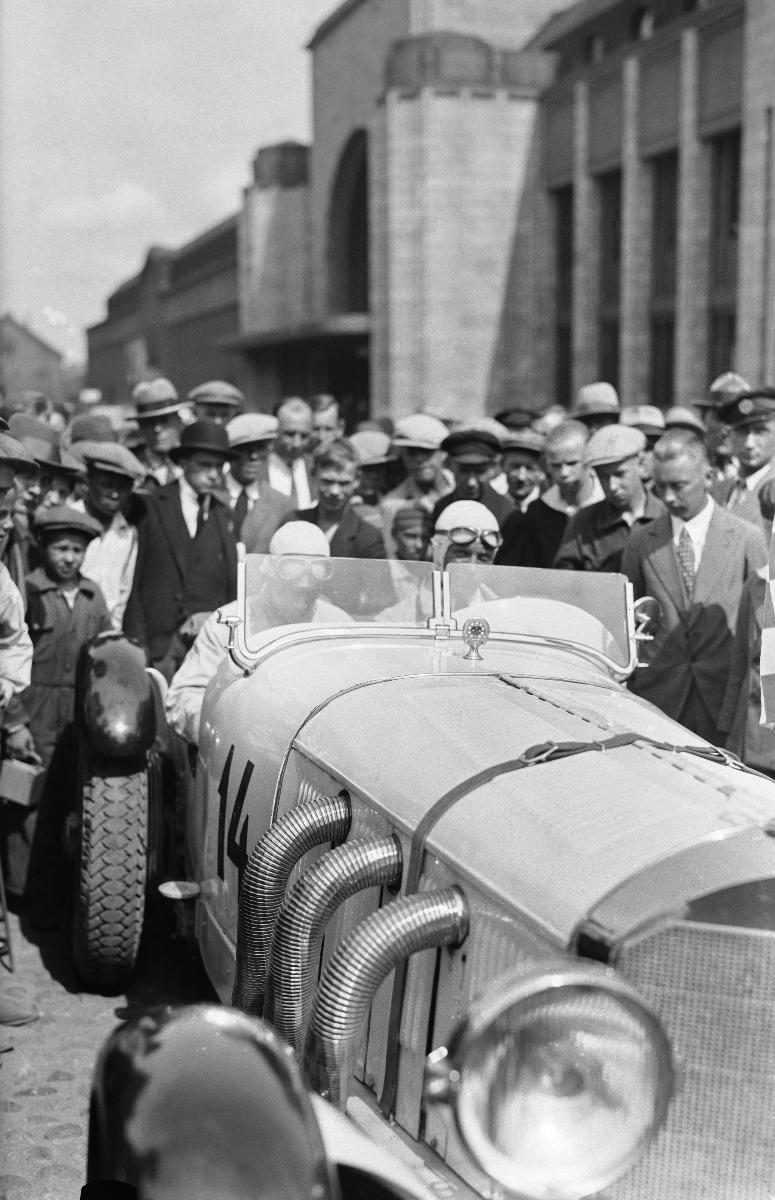
Suomen Automobiilikerhon autokilpailu Helsinki-Hanko
F.A.K:s biltävling Helsingfors-Hangö; Car race Helsinki-Hanko
sisällön kuvaus: Suomen Automobiilikerhon autokilpailu Helsinki-Hanko. Lähtö Helsingin rautatieaseman luona 17.7.1932. content description: Finnish Automobile Club's car race Helsinki-Hanko. Start at Helsinki Railway Station  in Helsinki 17.7.1932. innehållsbeskrivning: Finlands Automobil Klubbens biltävling Helsingfors-Hangö. Start från Helsingfors järnvägsstation 17.7.1932.
Kuvaaja: Sundström, Hugo, kuvaaja
Vuosi: 1932
Paikka: Suomi, Uusimaa, Helsinki
Aiheet: autoilijat; autoilu; kilpa-ajot; kilpailu (talous); autot; HBL; motor vehicle drivers; motoring; races (sports contests); competition (economy); sports; car sports; contests; competitions; cars; drivers; bilister; bilism; kappkörningar; konkurrens (ekonomi); sport; bilsport; biltävlingar; bilar; förare; bilförare; chaufförer